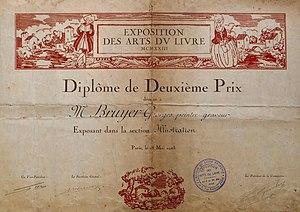
Georges Bruyer, diplôme exposition des arts du livre (Collection Jean-Claude Moussin)
Georges Léon Bruyer est un illustrateur français né le 19 juillet 1883 dans le 3ᵉ arrondissement de Paris, ville où il est mort le 14 mai 1962 dans le 4ᵉ arrondissement.